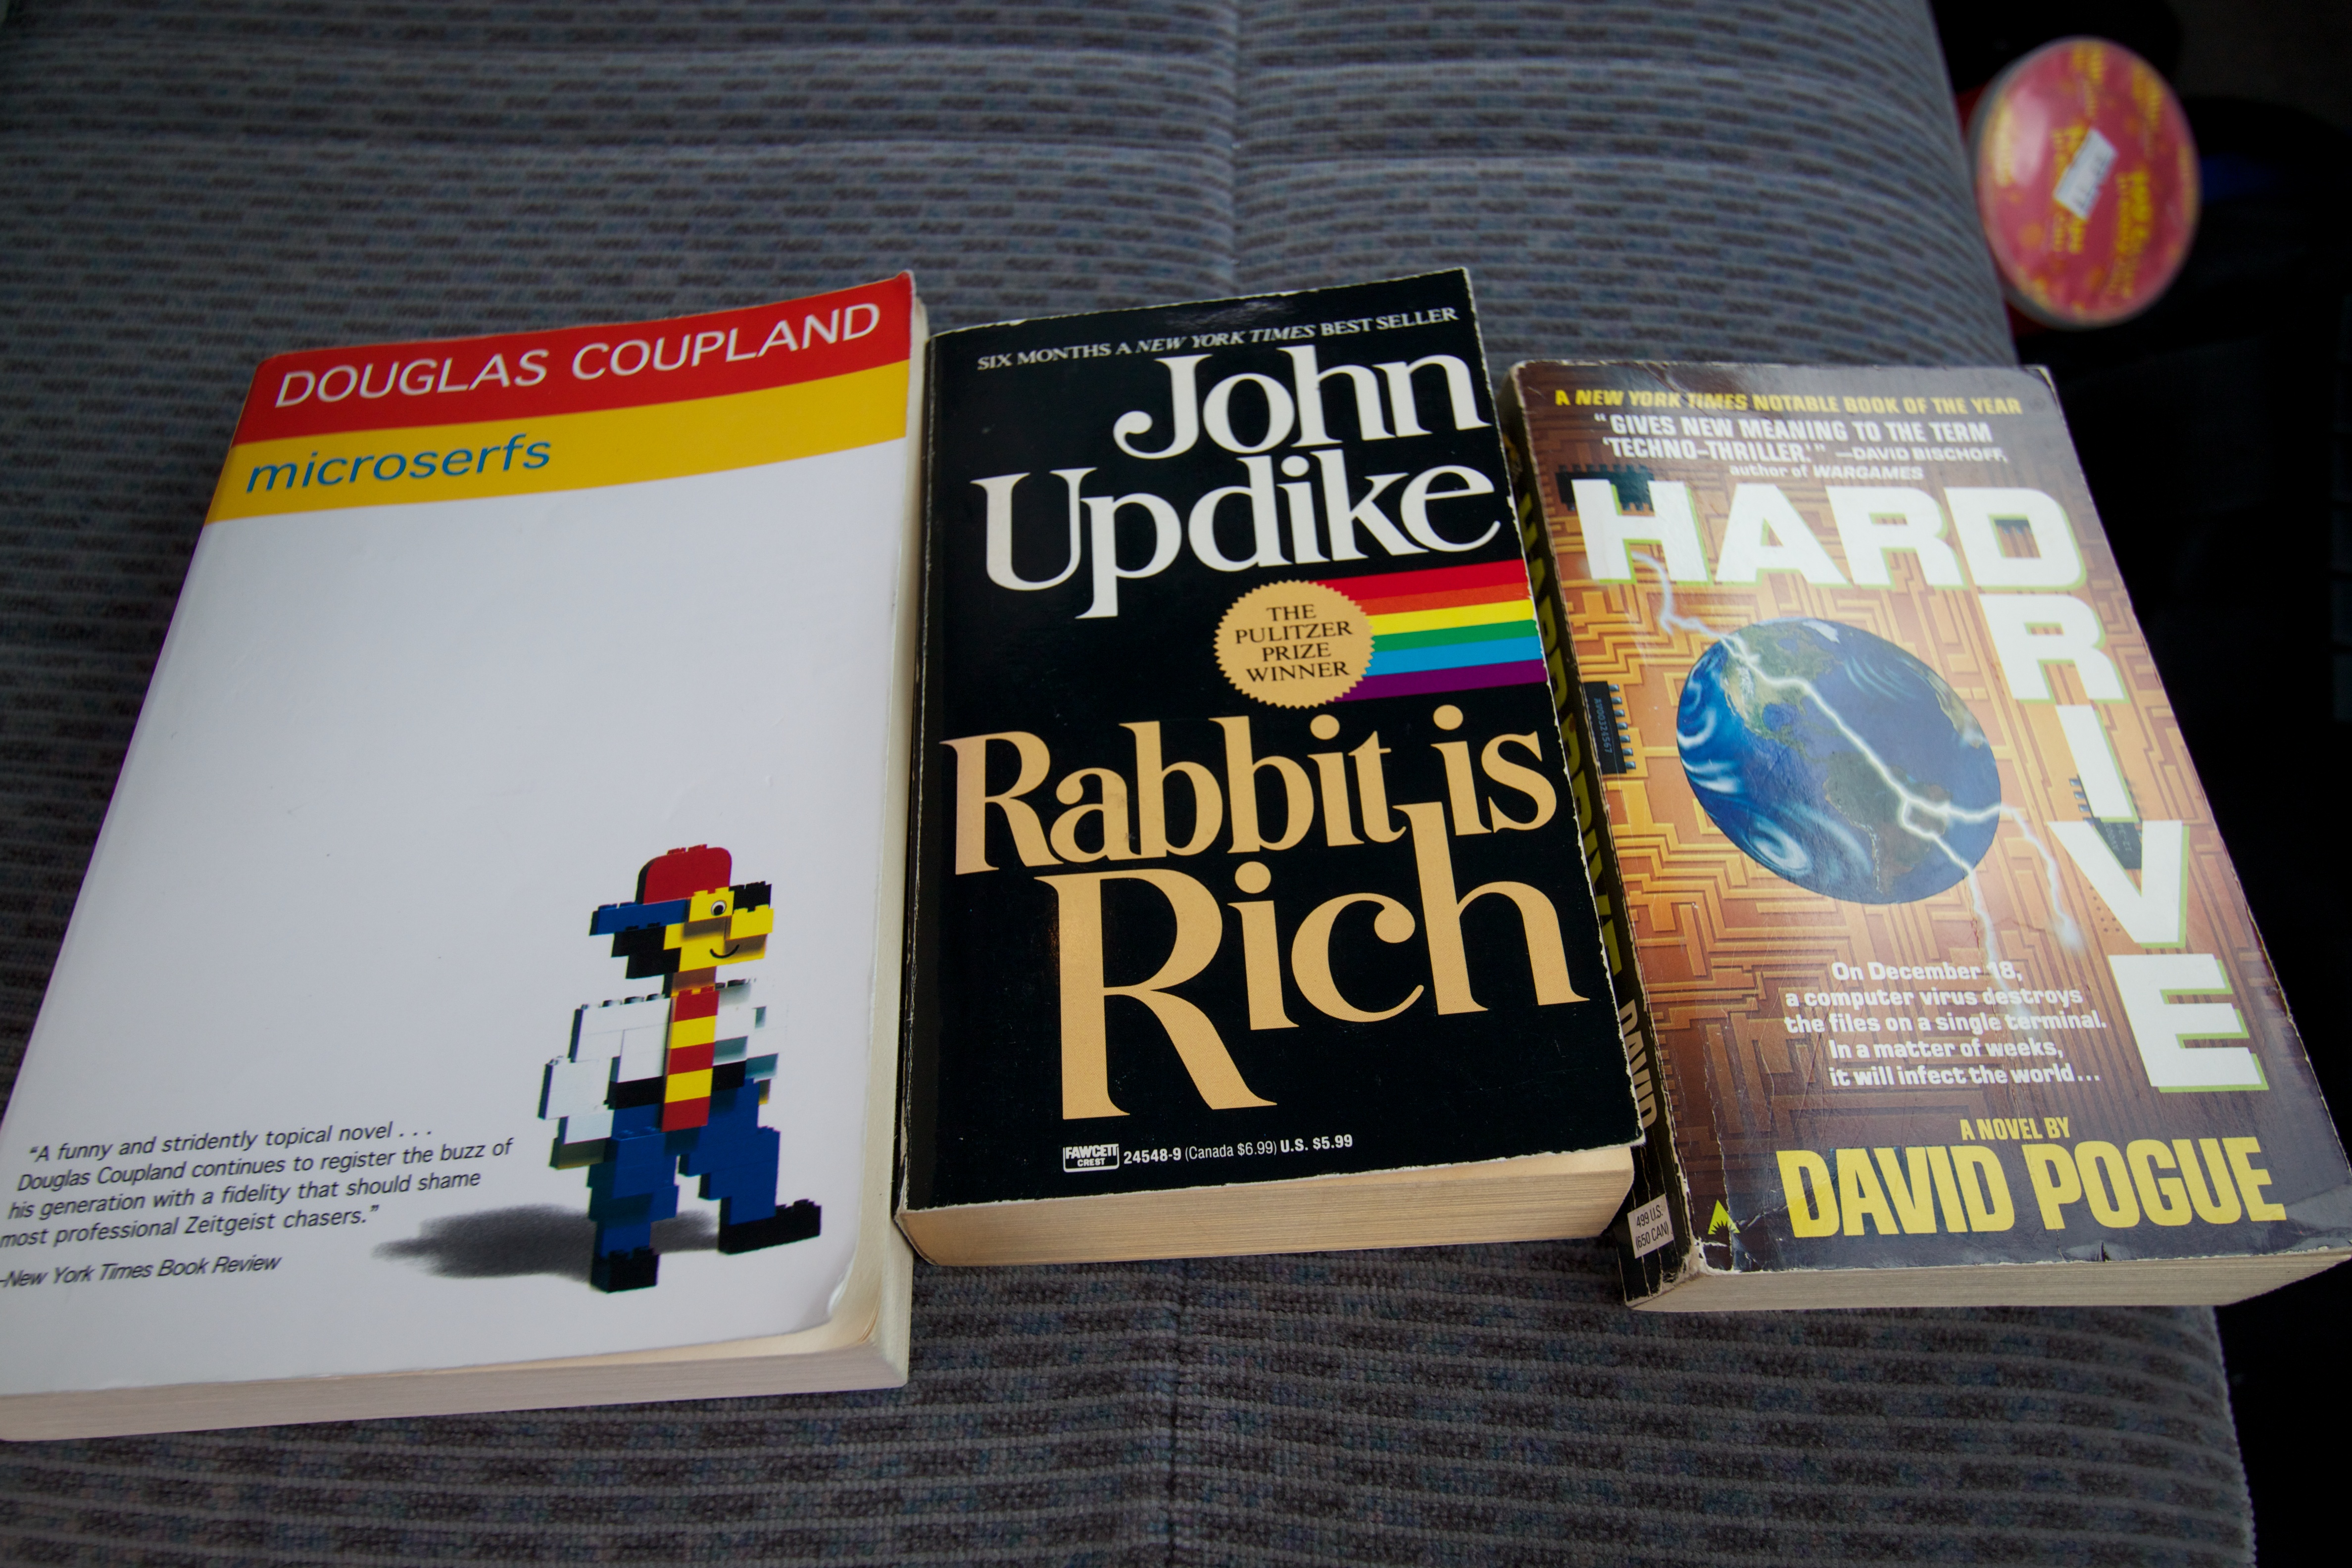
advertising, brand, odyssey